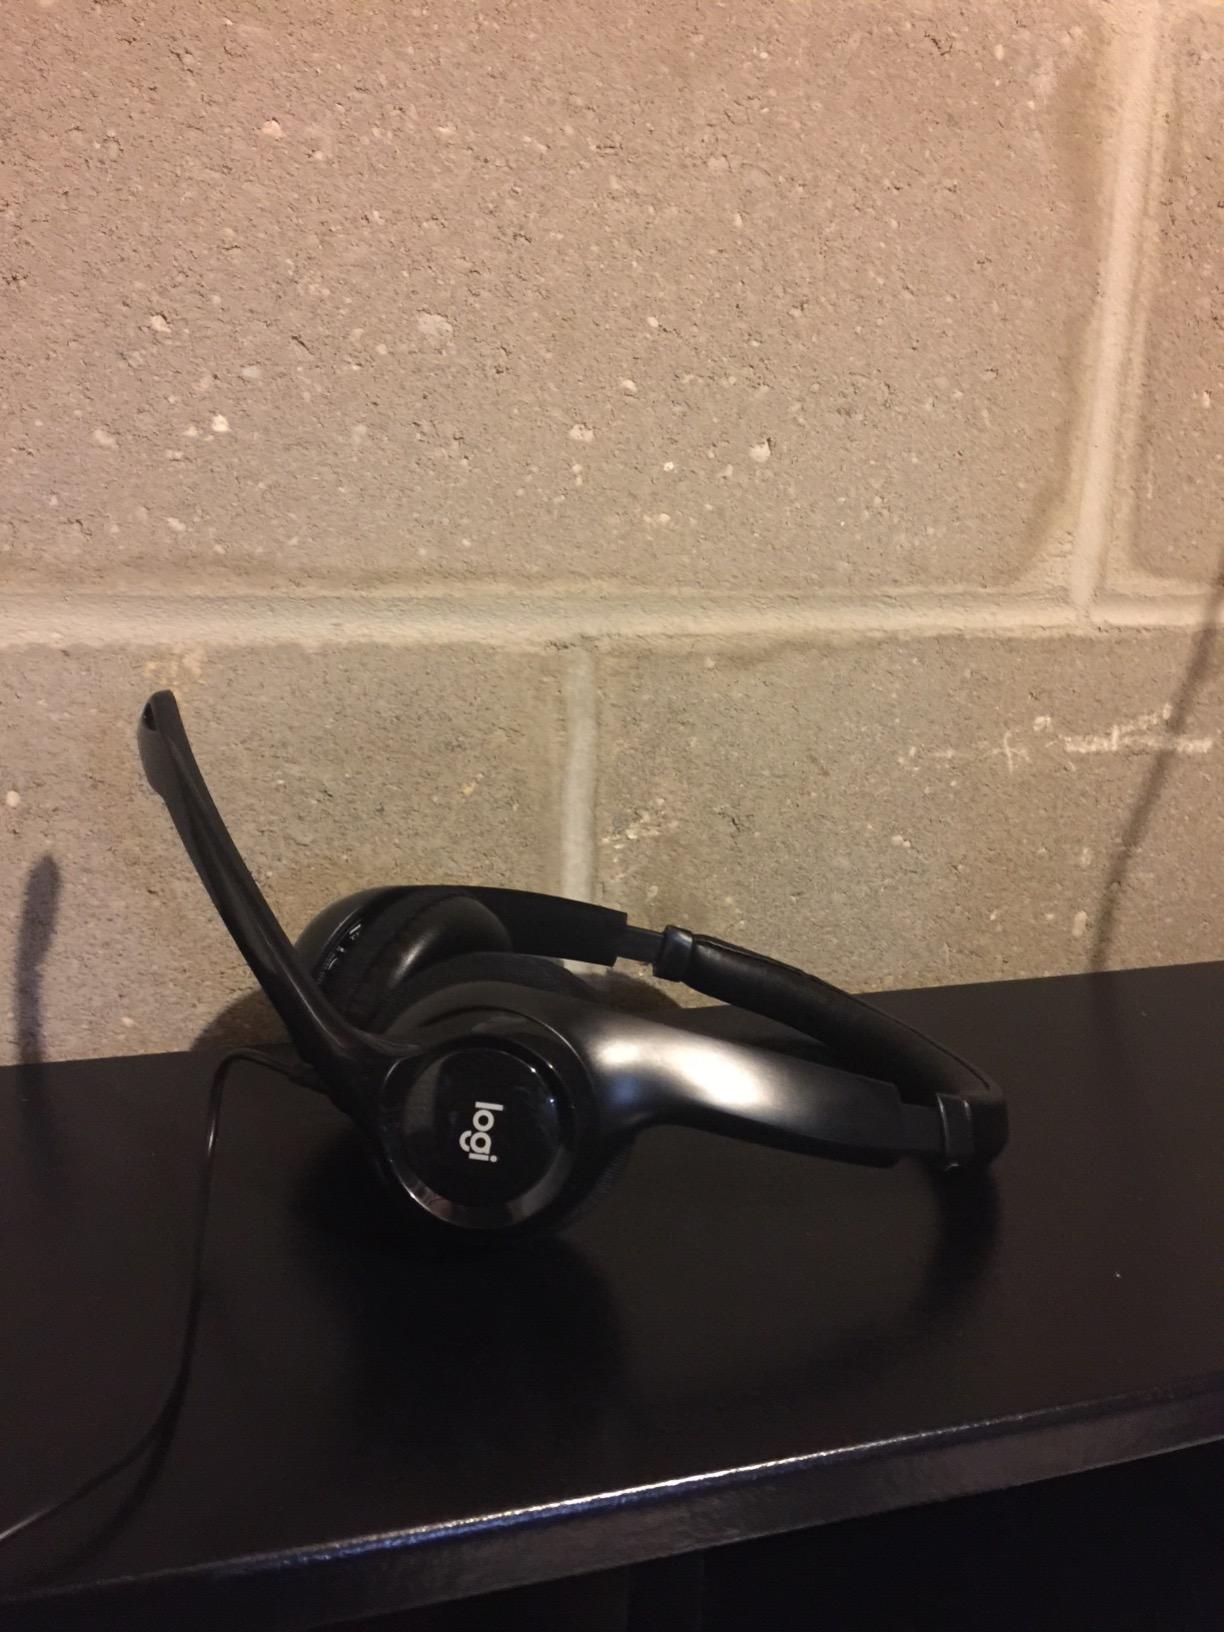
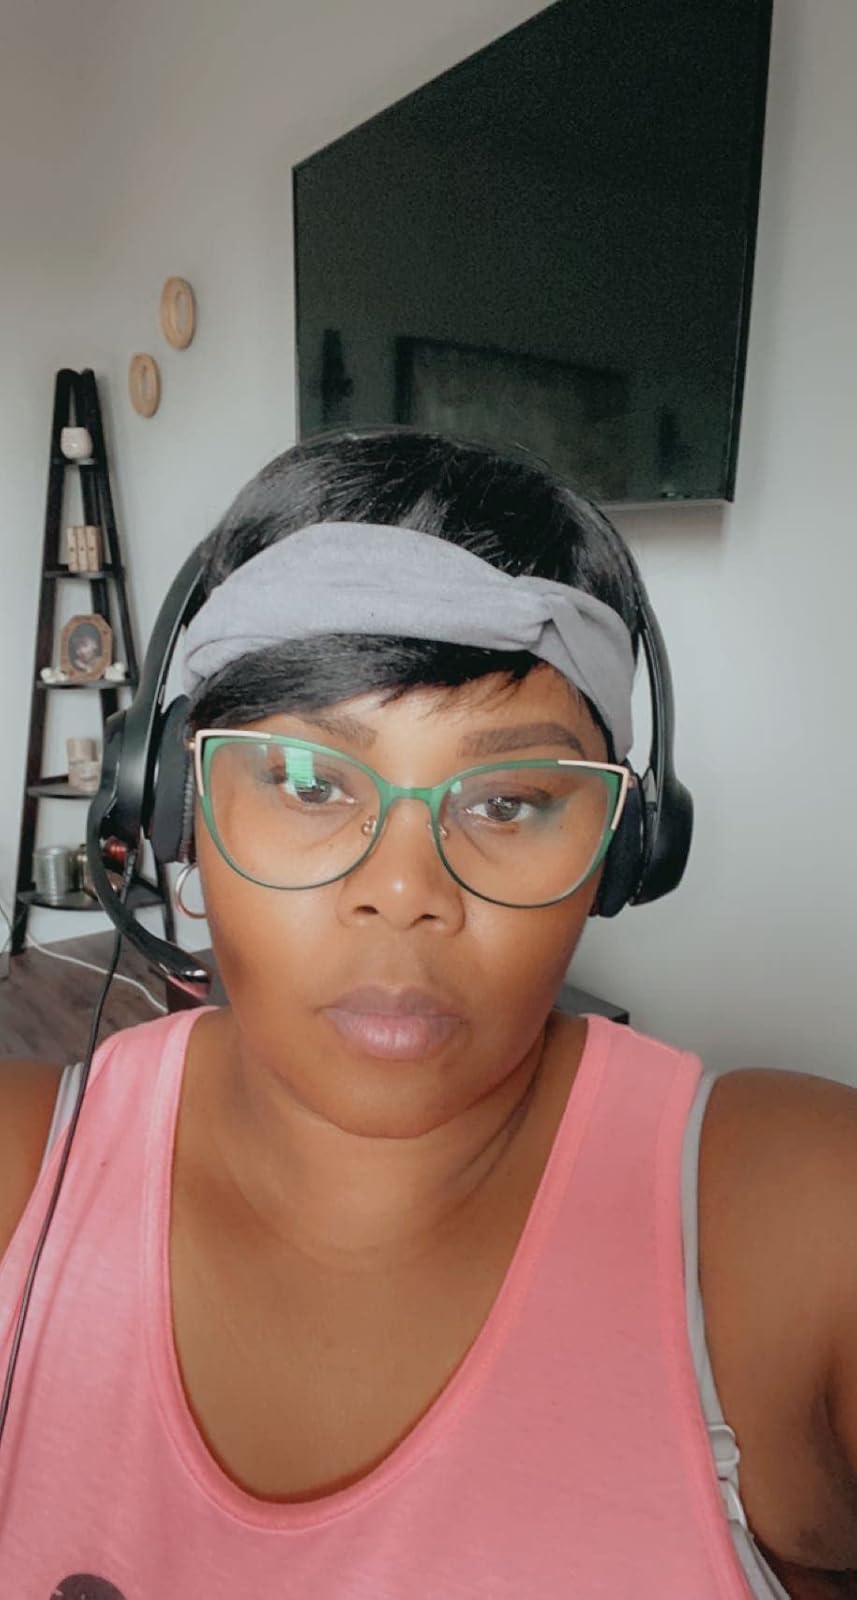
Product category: headphones
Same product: yes